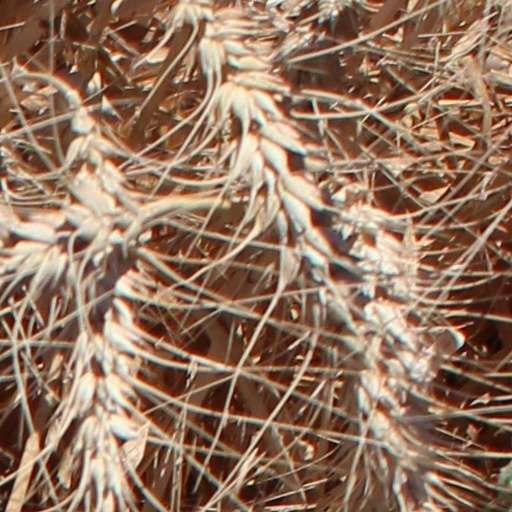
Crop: wheat